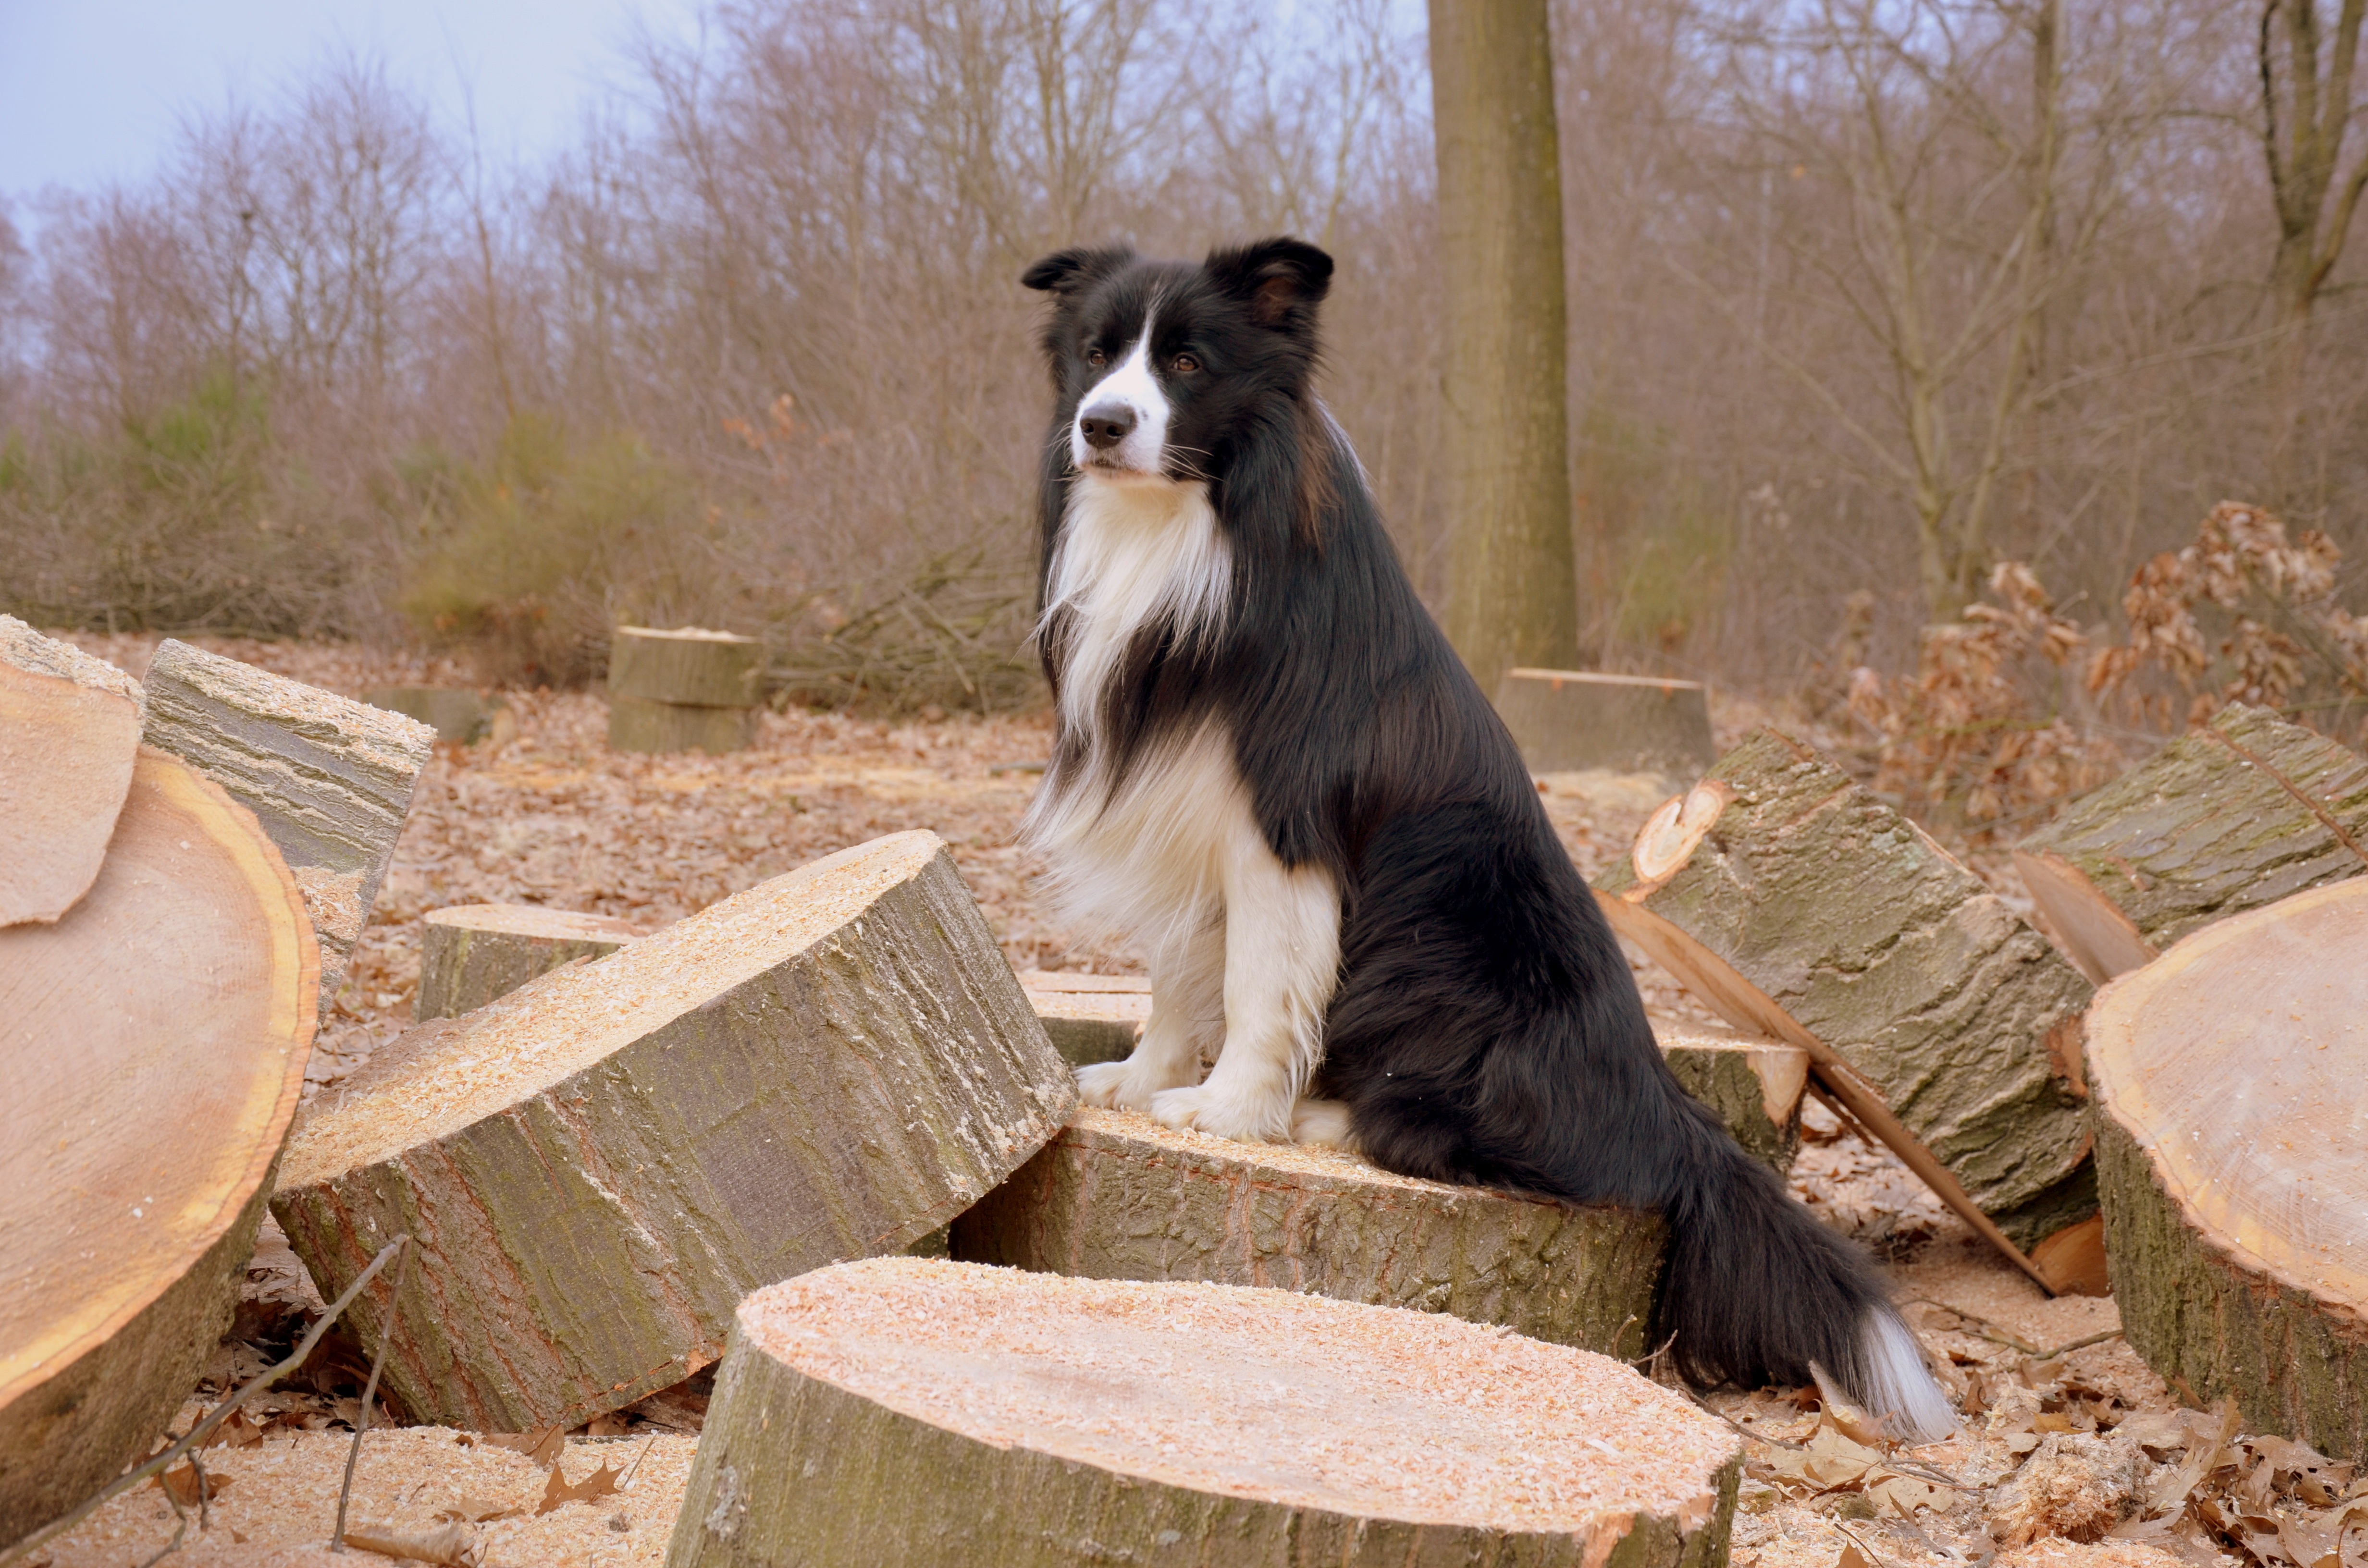
dog, mammal, border collie, vertebrate, british sheepdog, herding dog, animal shelter, street dog, dog like mammal, animal sports